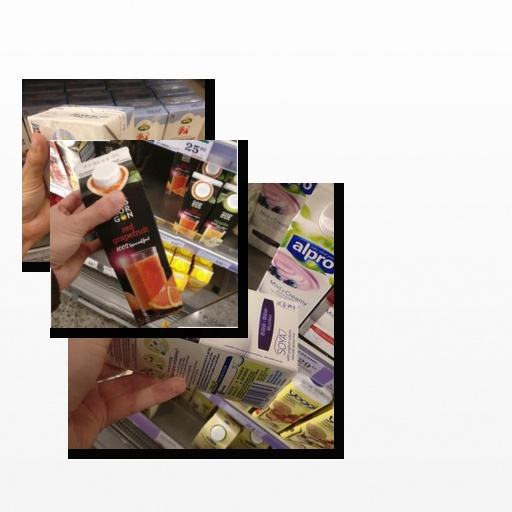
Food items: red_grapefruit_juice, natural_low_fat_yogurt, soyghurt